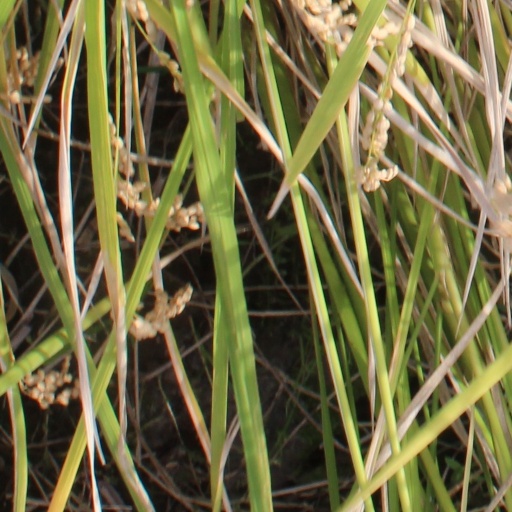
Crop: rice